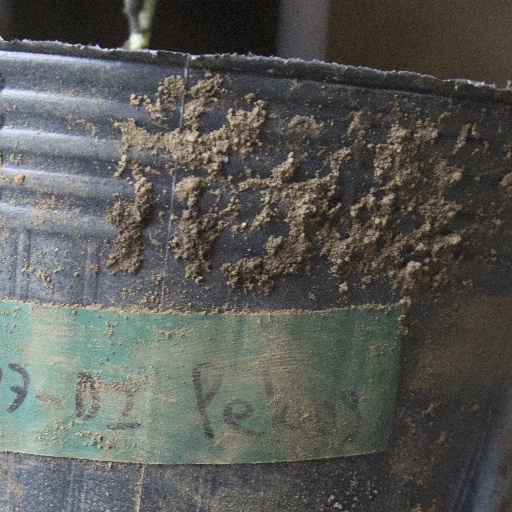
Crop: soybean